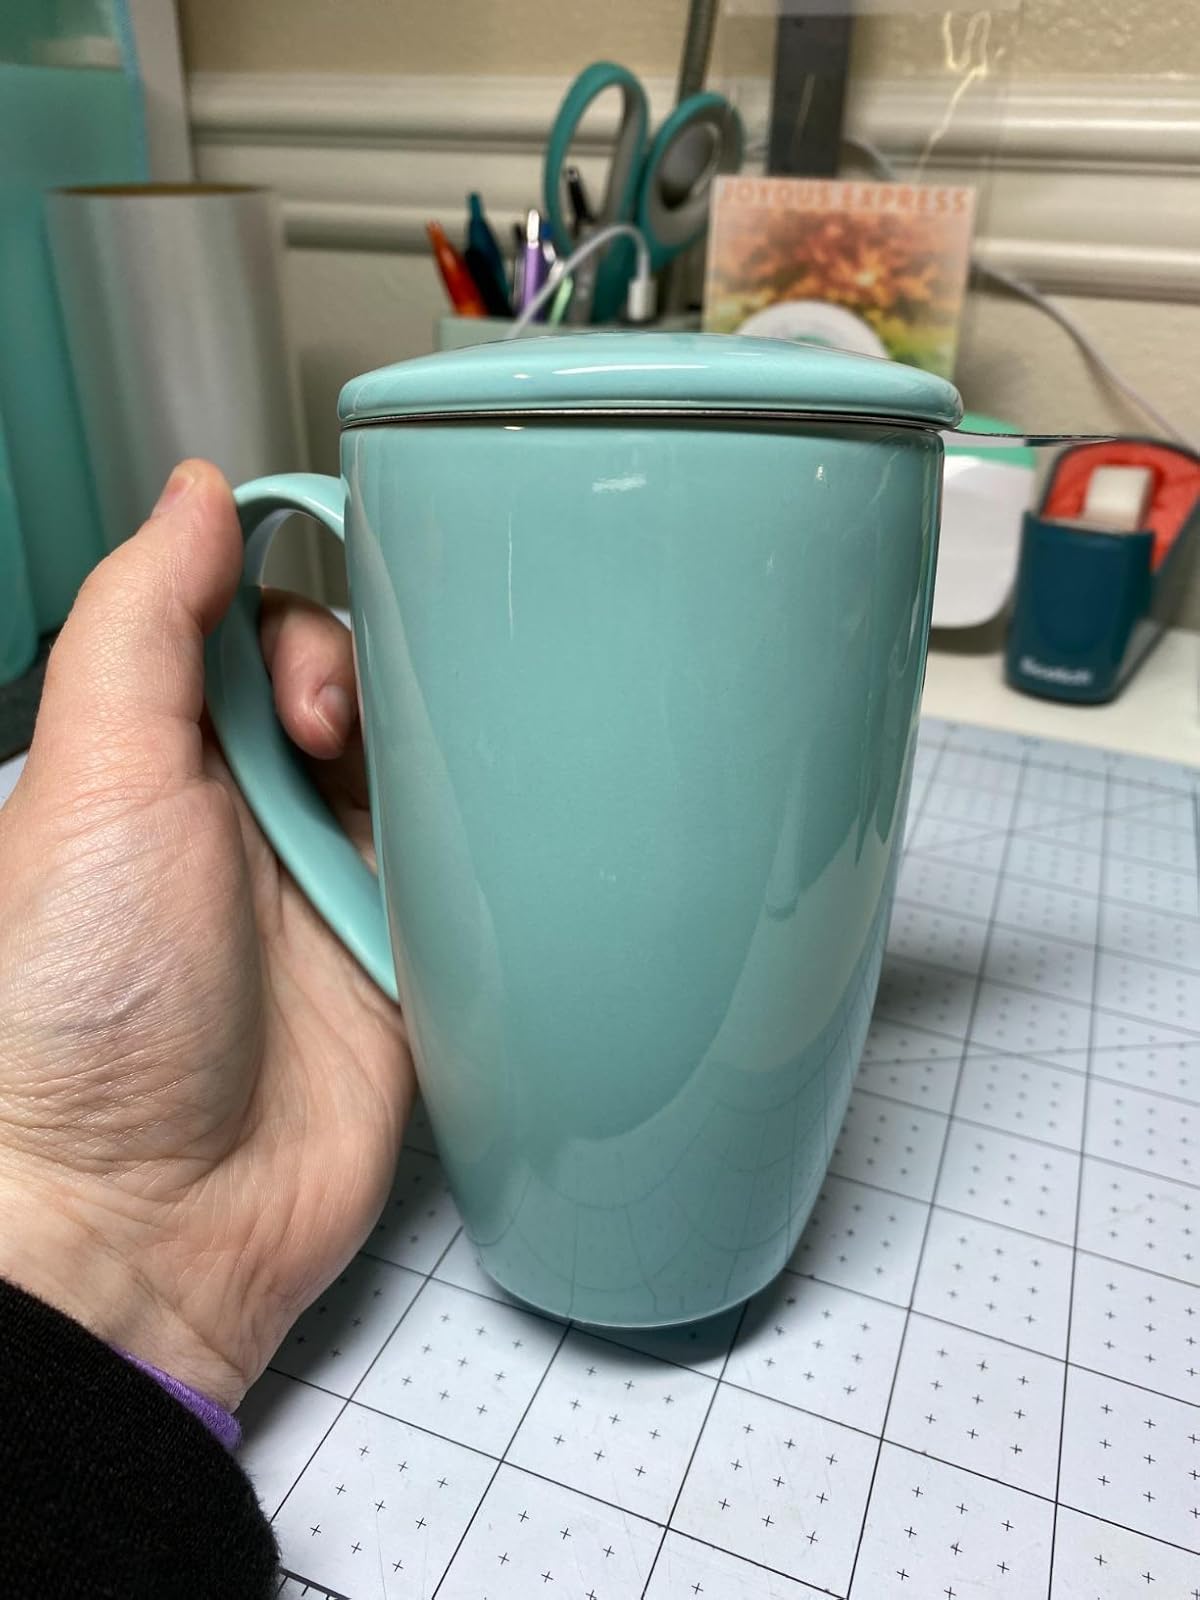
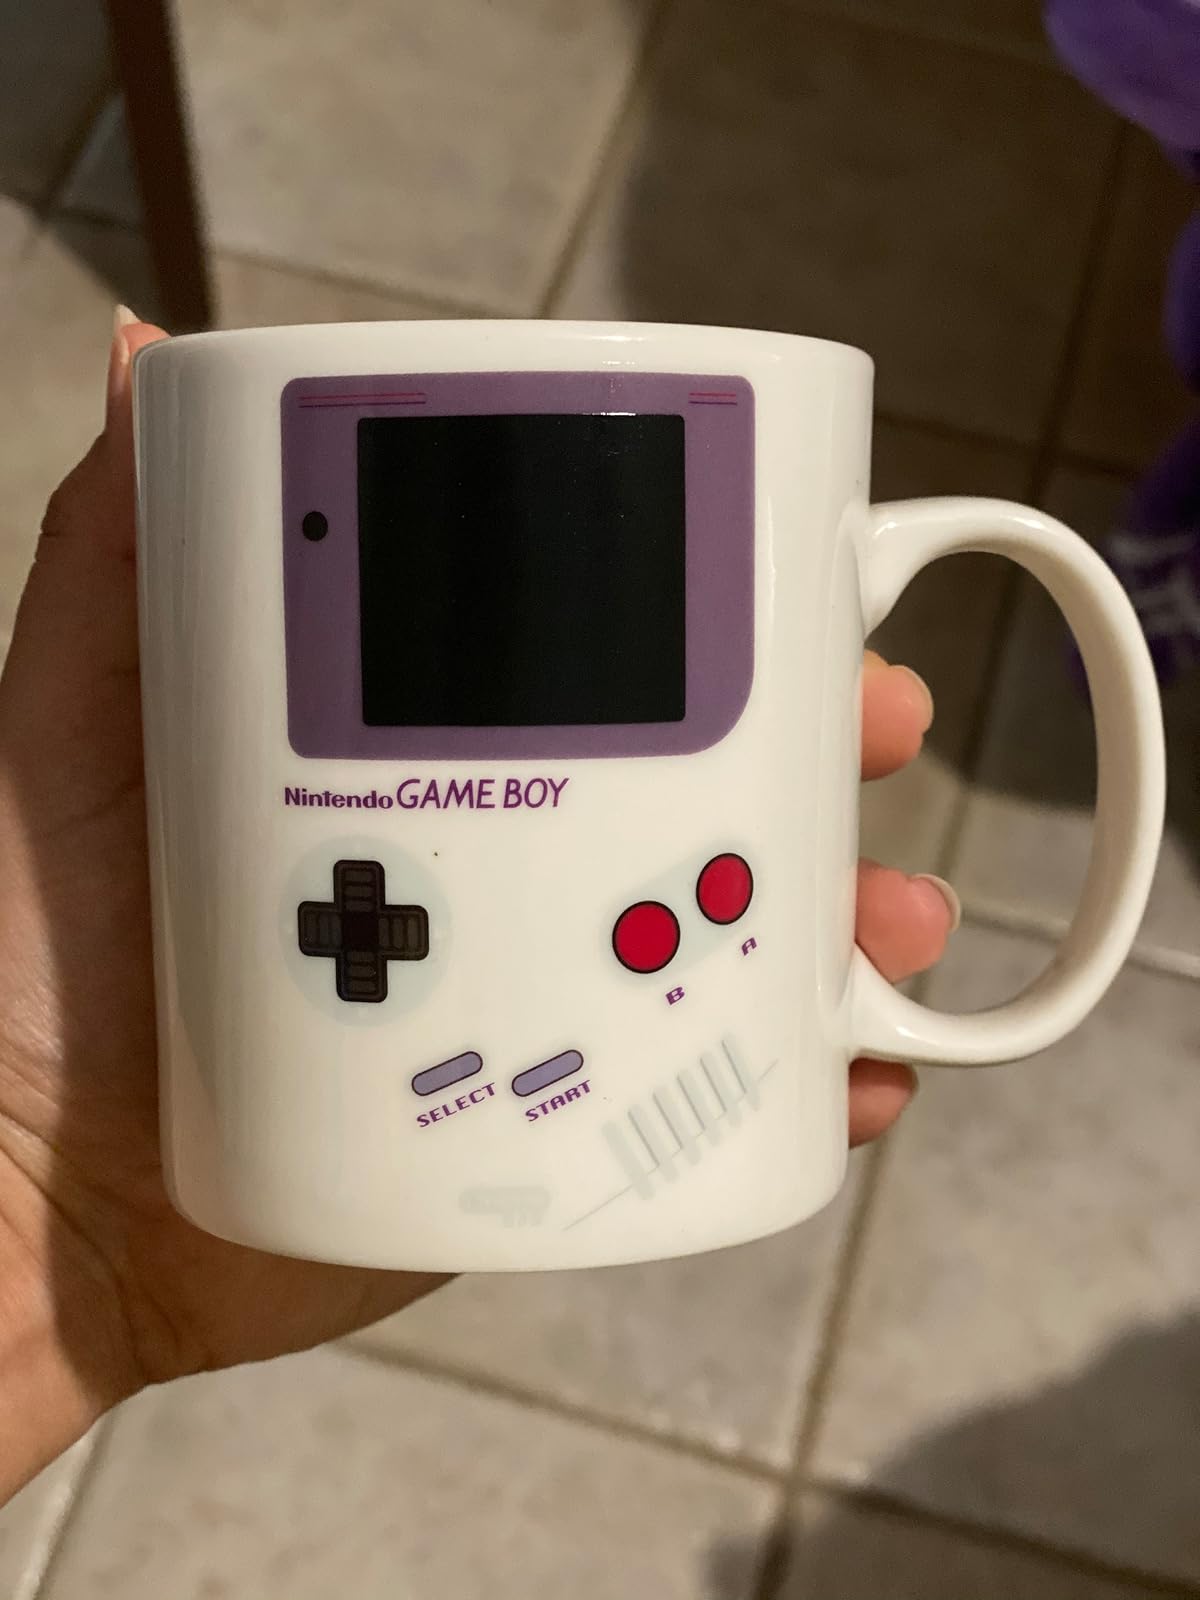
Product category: items_mug
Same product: no